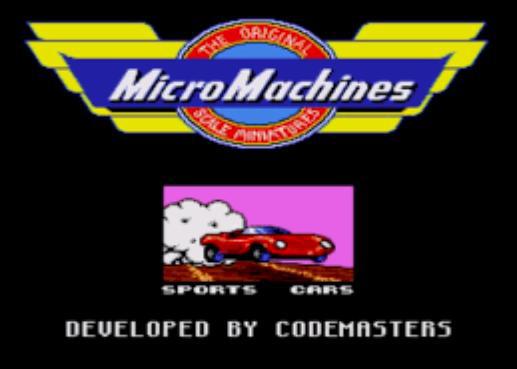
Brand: micro machines
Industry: Leisure